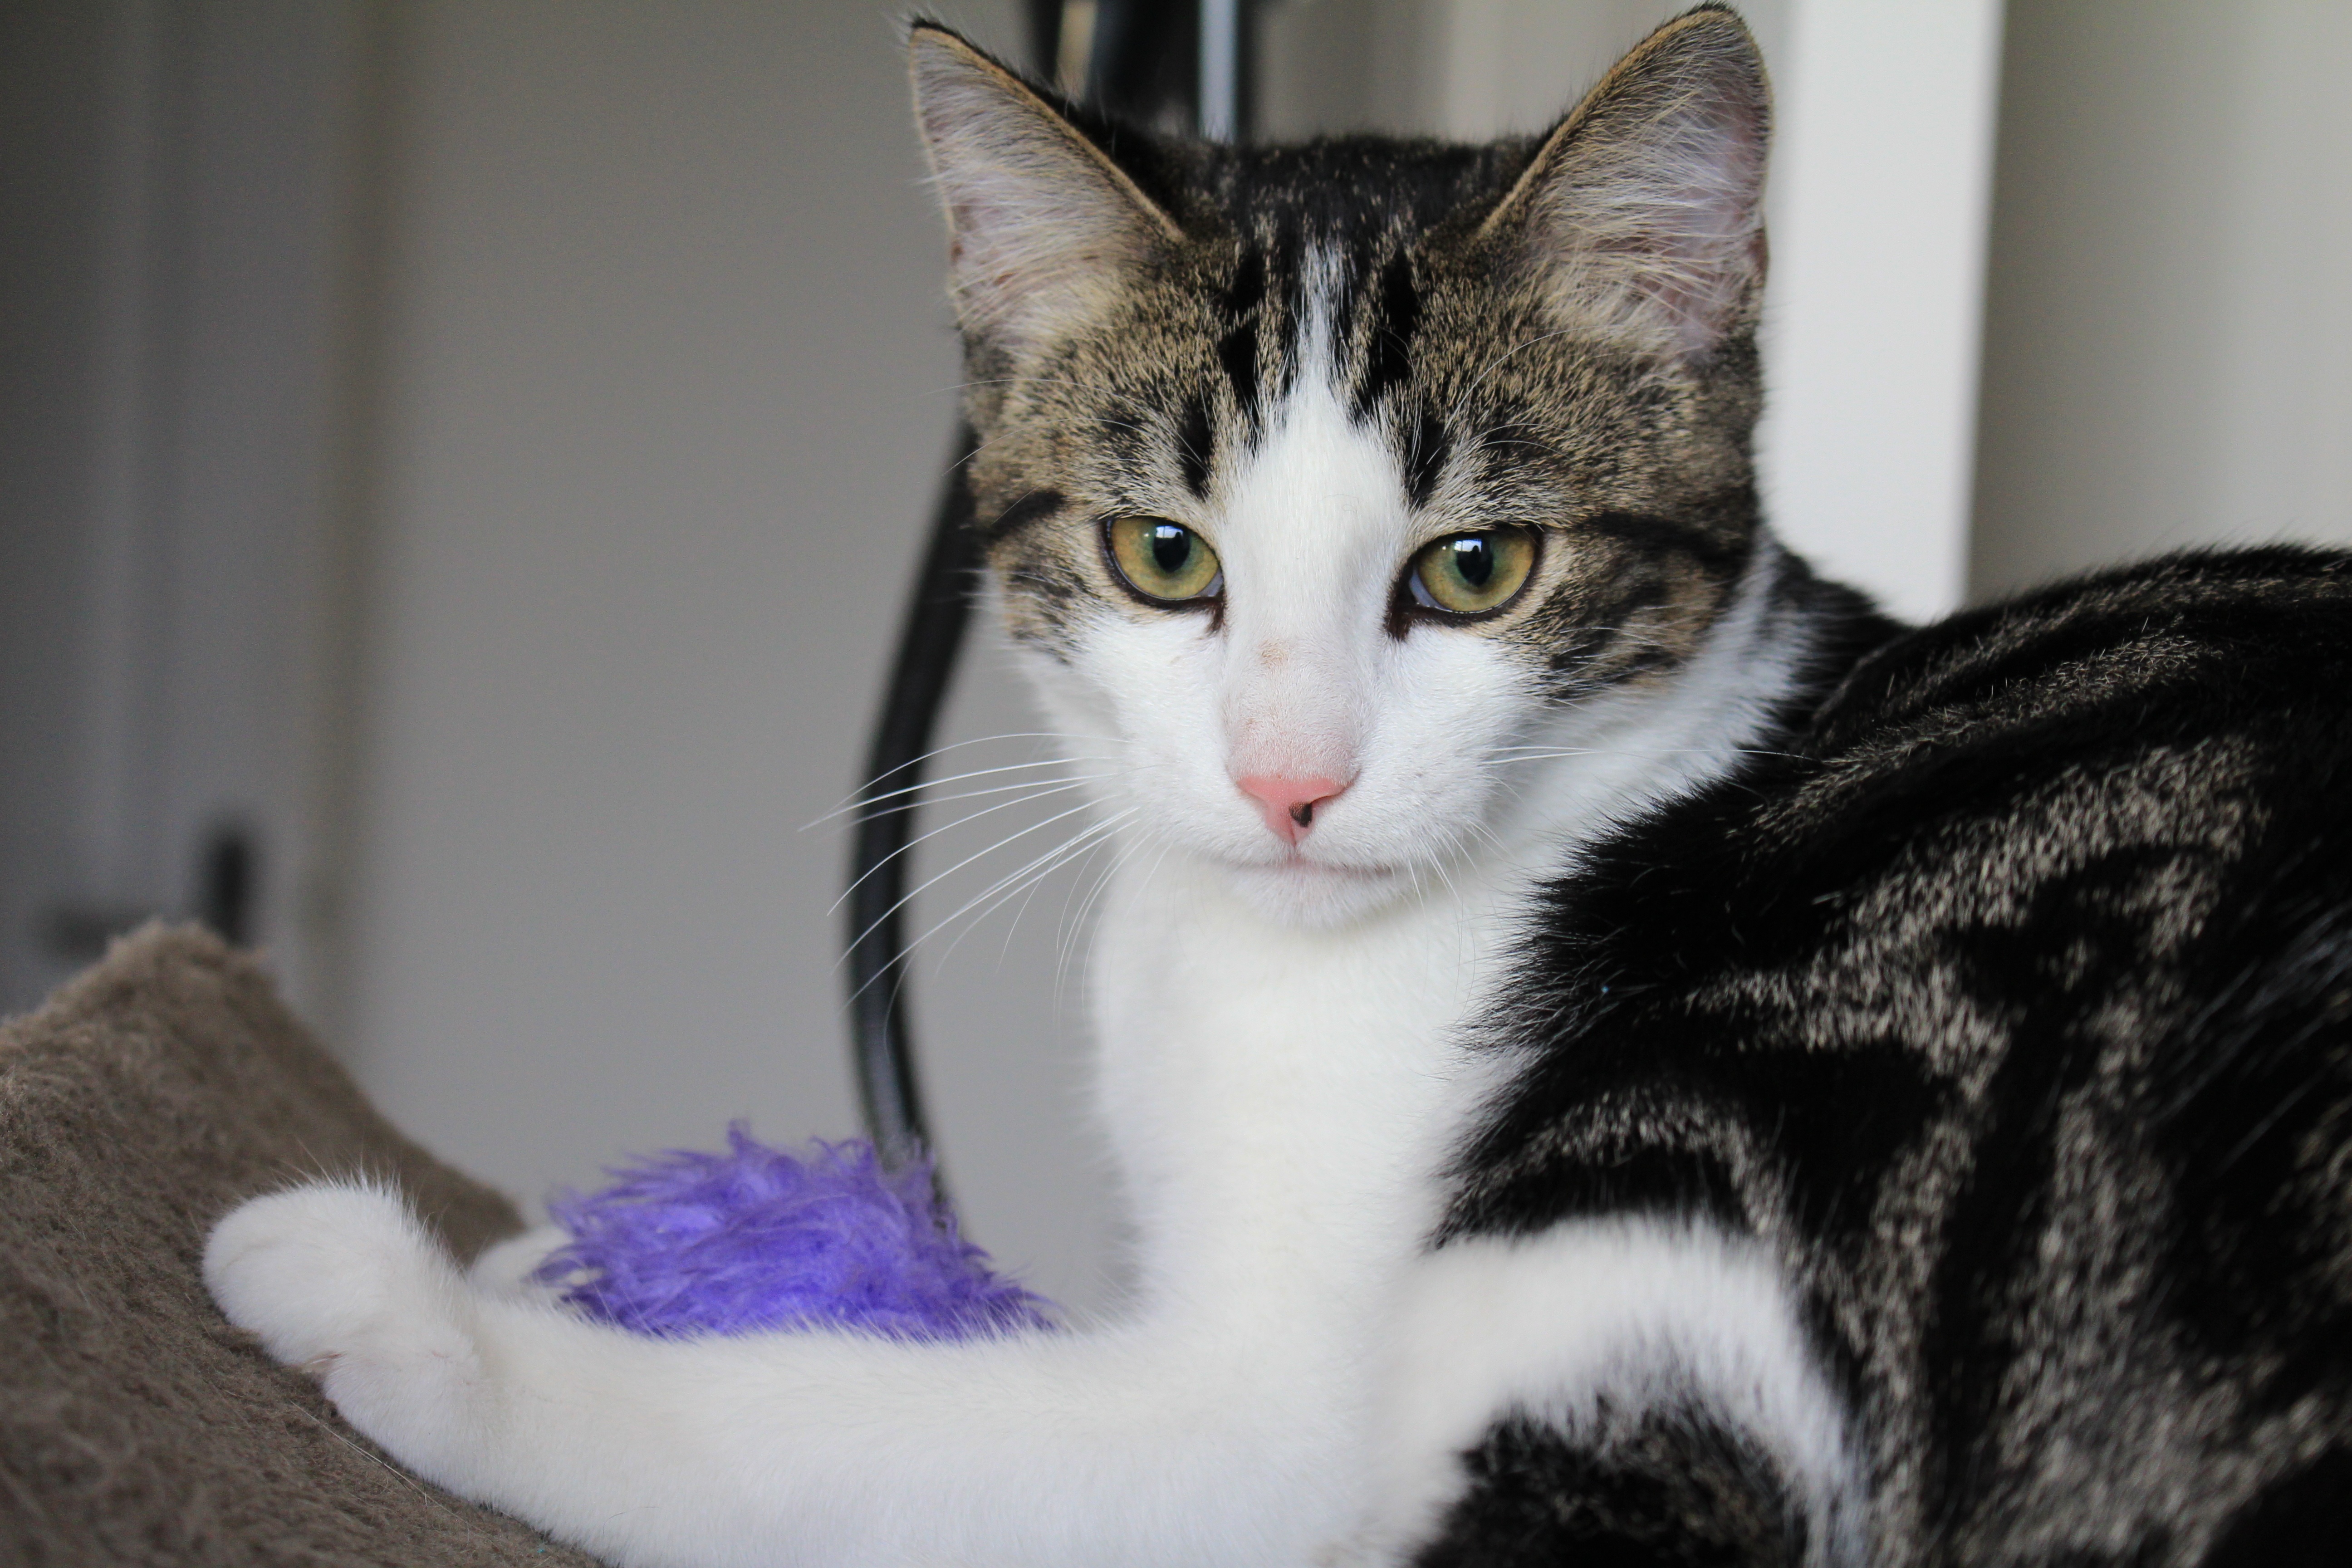
pet, kitten, cat, feline, mammal, nose, whiskers, vertebrate, tiger white, cute kitten, european shorthair, small to medium sized cats, cat like mammal, domestic short haired cat, american shorthair